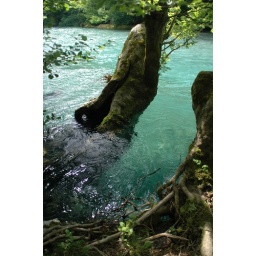
Plane tree in water